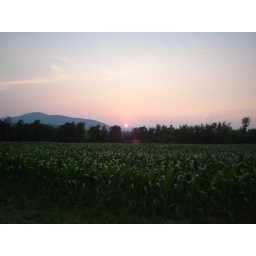
wow...we stopped the car and took pictures of this gorgeous red sunset over a vermont corn feild